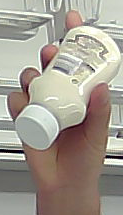
Product: heinz_mayo